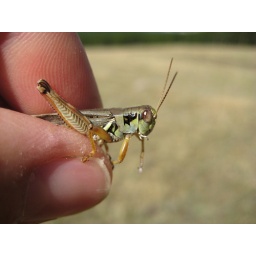
There were thousands of them. They sprung from the grass in a cloud around my legs.